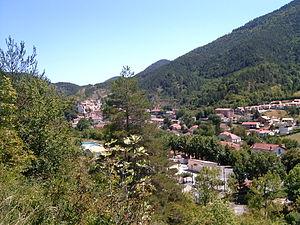
Axat est une commune française située dans le département de l'Aude, en région Occitanie.